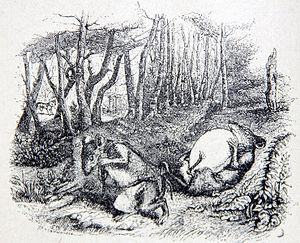
Illustration de Grandville pour la fable X, 1 de La Fontaine
Une fable est un court récit en vers ou en prose qui vise à donner de façon plaisante une leçon de vie. Elle se caractérise souvent par un récit fictif de composition naïve et allégorique mettant en scène des animaux qui parlent, des êtres humains ou d’autres entités à l'aspect animal mais personnifiés. Une morale est exprimée à la fin ou au début de la fable. Celle-ci est parfois implicite, le lecteur devant la dégager lui-même.